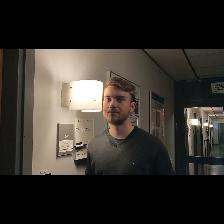
Label: Human